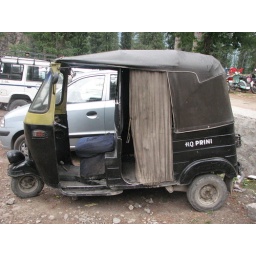
Tuk tuk near the road where the elephant was